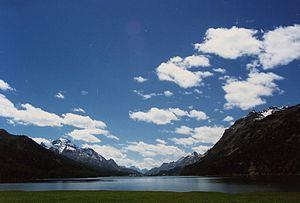
Le piz Lunghin est une montagne des Alpes suisses située dans le canton des Grisons.